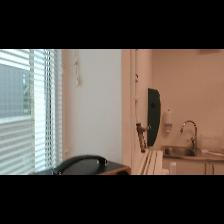
Label: NonHuman